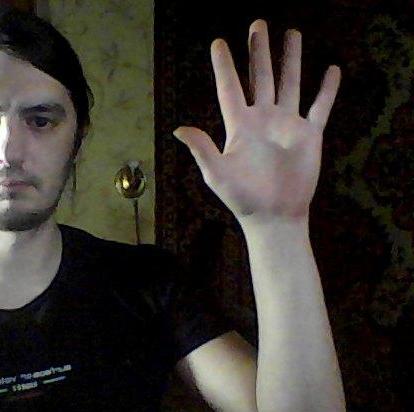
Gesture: palm